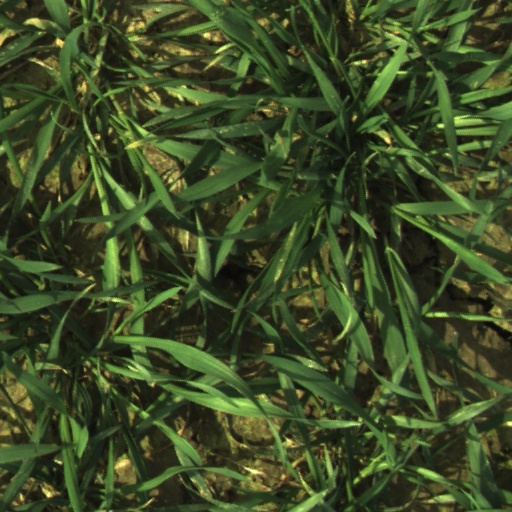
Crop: wheat